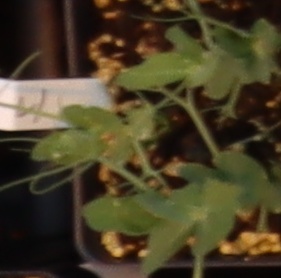
Label: Field Pea